Nellie McClung

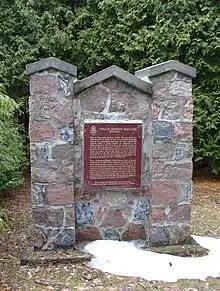

McClung was born Nellie Letitia Mooney on 20 October 1873 in Chatsworth, Ontario, the youngest of six children of John and Letitia Mooney (née McCurdy). Her father had acquired of property in Chatsworth, but the soil was not of good quality and the family struggled to make ends meet. In 1880, when Nellie was seven, they moved to the Souris River valley, two hundred kilometers west of Winnipeg. Nellie graduated from the Manitoba Normal School when she was sixteen. After receiving her teaching certificate, she acquired a teaching position in Hazel, Manitoba, earning a salary of $40 a month. After teaching for eighteen months in Hazel, she moved to Manitou.